Yngve Stiernspetz

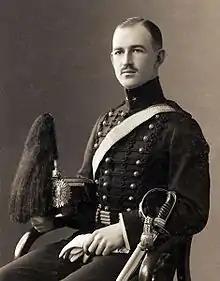
Stiernspetz

Yngve Stiernspetz (27 April 1887 – 4 April 1945) was a Swedish gymnast who competed in the 1912 Summer Olympics. He was part of the Swedish team that won the all-around Swedish system event.